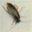
Label: cockroach